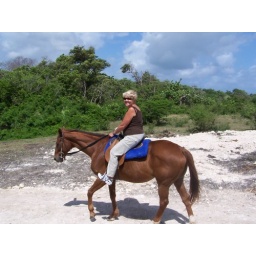
Sharon Parrott on her horse by the ocean near Ocho Rios, Jamaica